Burney Relief

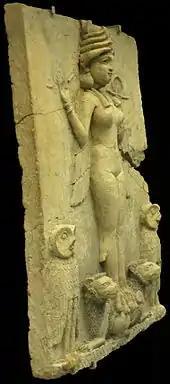
Side view showing depth of the relief

The relief is housed in the British Museum in London, which has dated it between 1800 and 1750 BCE. It originates from southern Mesopotamia, but the exact find-site is unknown. Displaying distinctive iconography, high relief and relatively large size (49.5 cm high), the object is a rare survival from the period.